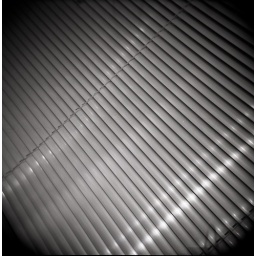
More wonky angle abstract experiments!Holga 120GN with Ilford HP5+, developed in the kitchen sink with Diafine.